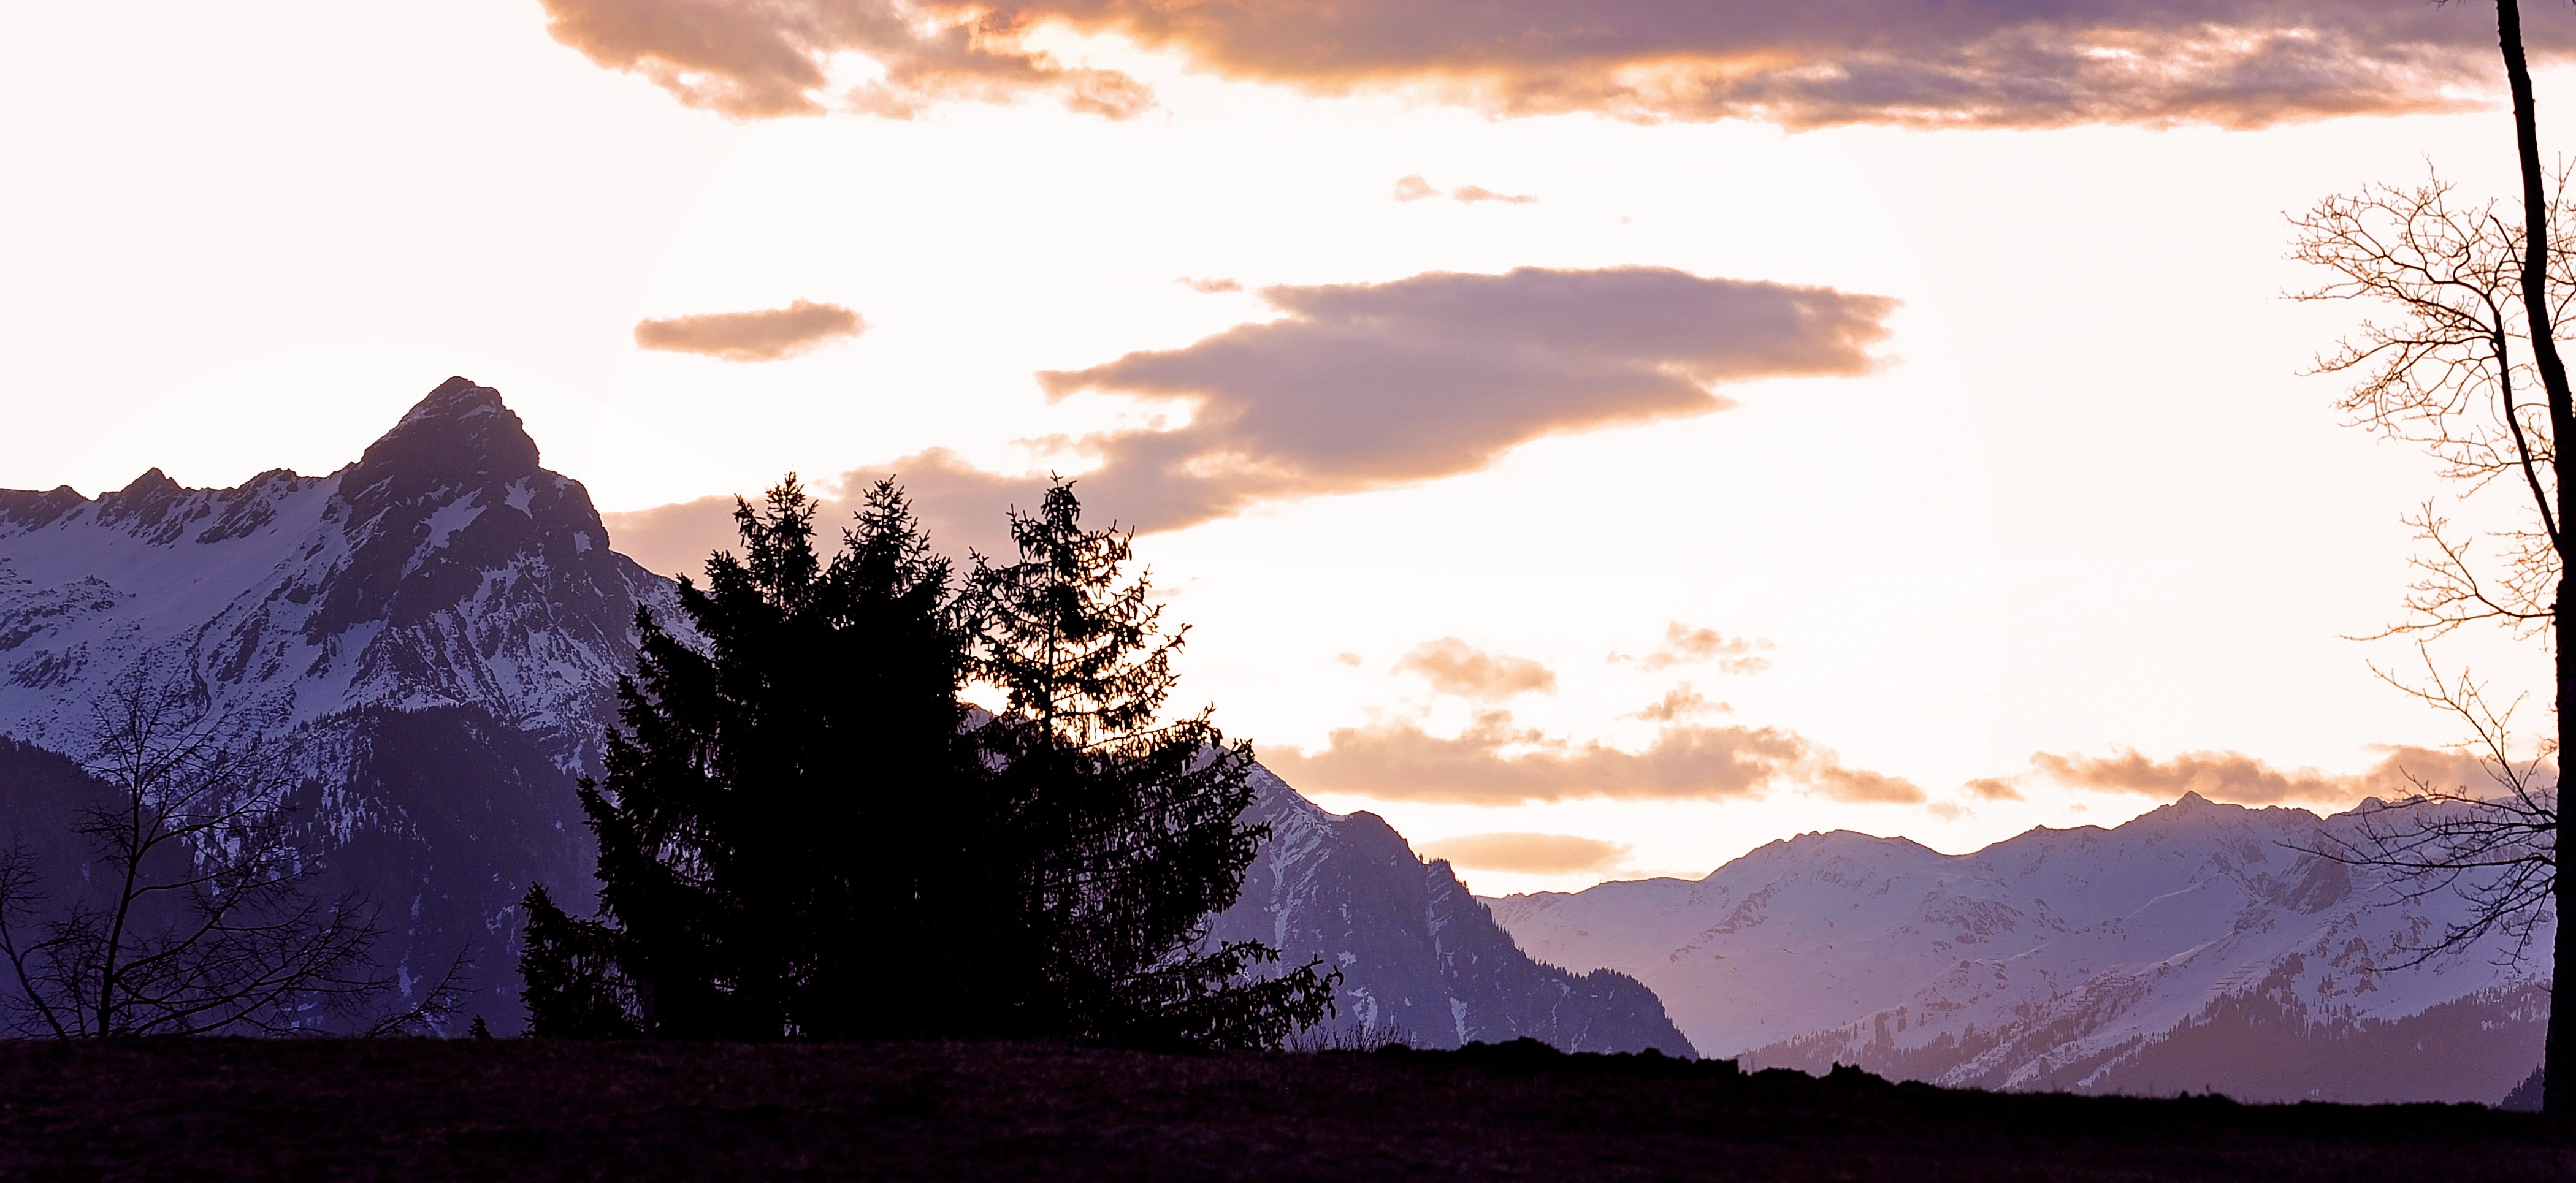
landscape, nature, mountain, light, cloud, sky, sunrise, sunset, sunlight, morning, hill, dawn, dusk, evening, mountain landscape, mountains, atmospheric phenomenon, mountainous landforms, outlook sunrise